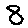
Label: 8